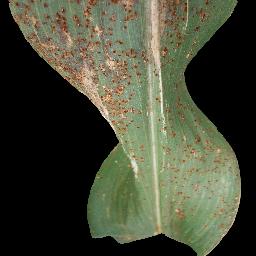
Label: Corn___Common_rust